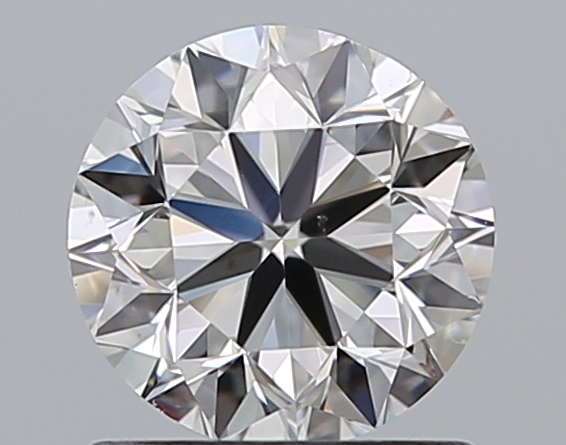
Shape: round
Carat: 0.9
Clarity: VS2
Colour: G
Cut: VG
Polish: EX
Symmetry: VG
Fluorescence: N
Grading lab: GIA
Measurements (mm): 5.99 x 6.03 x 3.87